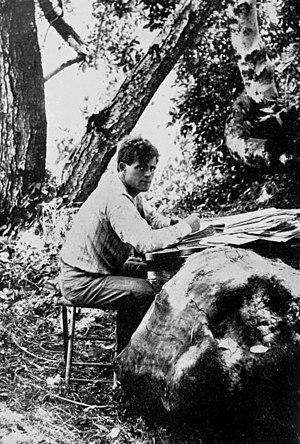
Jack London, né John Griffith Chaney le 12 janvier 1876 à San Francisco et mort le 22 novembre 1916 à Glen Ellen, Californie, est un écrivain américain dont les thèmes de prédilection sont l'aventure et la nature sauvage.